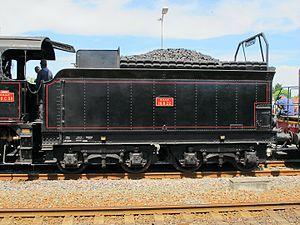
Le tender 18 B 22 attelé à la 140 C 38 du Chemin de Fer Touristique Limousin Périgord, en gare de Thiviers (Dordogne) le 12 juillet 2015.
Les Consolidation de la série État 140-101 à 370 et les 70 machines d'origine militaire construites pour l’ALVF, lors de la Première Guerre mondiale sont des locomotives à vapeur qui furent emblématiques des anciennes régions Est et Ouest de la SNCF.